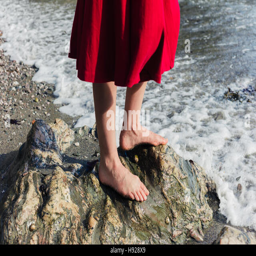
the feet of a young woman as she is standing on some rocks on the beach